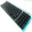
Label: keyboard